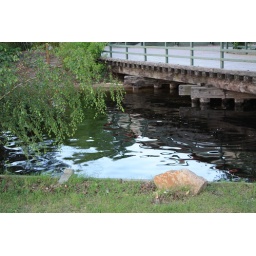
water colors, Penticton Creek, next to Art Gallery by lake... check out the ripples from fish jumping!